COVID-19 pandemic in Portland, Oregon

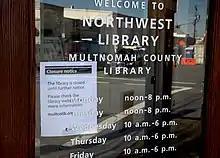
Closure notice posted at the Northwest Library on March 16, 2020

On March 13, the Portland Police Bureau announced a reduction of in-person responses to reduce virus transmission. Multnomah County Library closed all branch libraries and Portland Parks and Recreation (PPR) closed arts and community centers, sports facilities, and swimming pools, based on recommendations issued by the Centers for Disease Control and Prevention, Multnomah County Health Department, and the Oregon Health Authority. PPR canceled athletic programs and indoor activities at community centers, but did not close golf courses, natural areas, parks, playgrounds, or trails, or cancel outdoor events for less than 250 people. Portland Police have received 469 reports of social distancing violation between March 25, and April 14, yet have issued zero citations. The police reasoned that it would overburden the criminal justice system and compared the enforcement to enforcing every traffic violation being reported. In comparison, Manhattan Beach, California have issued 129 citations over a weekend in early April. Portland's Benson Bubblers were turned off from March 13 to April 17, based on the recommendations of the Multnomah County Health Department.